William Wyatt Dimond

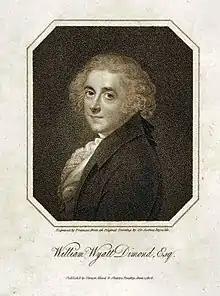
William Wyatt Dimond - print after a portrait by Joshua Reynolds

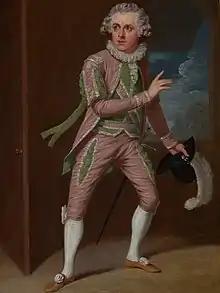
Dimond as Don Felix in Susanna Centlivre's "The Wonder; A Woman Keeps a Secret" - painted by Samuel De Wilde c1792

Dimond could not have realised when he made his first visit to the Theatre Royal, Bath in the summer of 1774 that he would be associated with Bath for the next 30 years. He returned to Bath in October 1774 to play a minor role opposite John Henderson in "Richard III" at the Old Orchard Street Theatre. By this time Bath had become perhaps the most fashionable of the rapidly developing British spa towns, attracting many notable visitors and the Orchard Street theatre being too small to accommodate all who wished to see performances it was expanded to double its capacity by its managers. When Dimond returned for the 1775–6 season he was at last able to play the leading roles he had desired, especially after Henderson went to London in 1777. From 1779 to 1782 Dimond acted opposite Sarah Siddons, playing Jaffier to her Belvidera in Otway's "Venice Preserv'd", Posthumus to her Imogen in "Cymbeline", Bassanio to her Portia in "The Merchant of Venice", and Lord Townly to her Lady Townly in "The Provoked Husband" (1728), an unfinished fragment by John Vanbrugh reworked and completed by Colly Cibber.